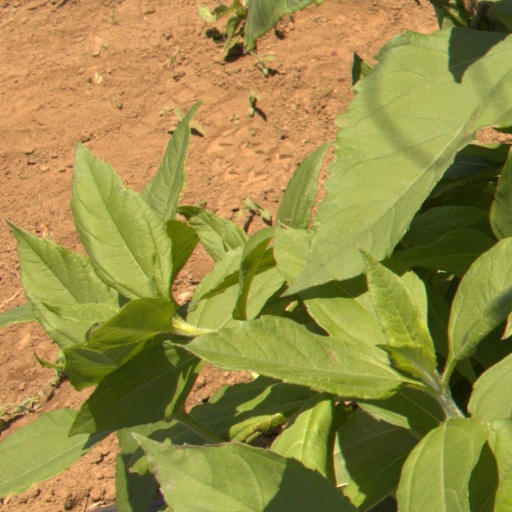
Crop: Jerusalem artichoke